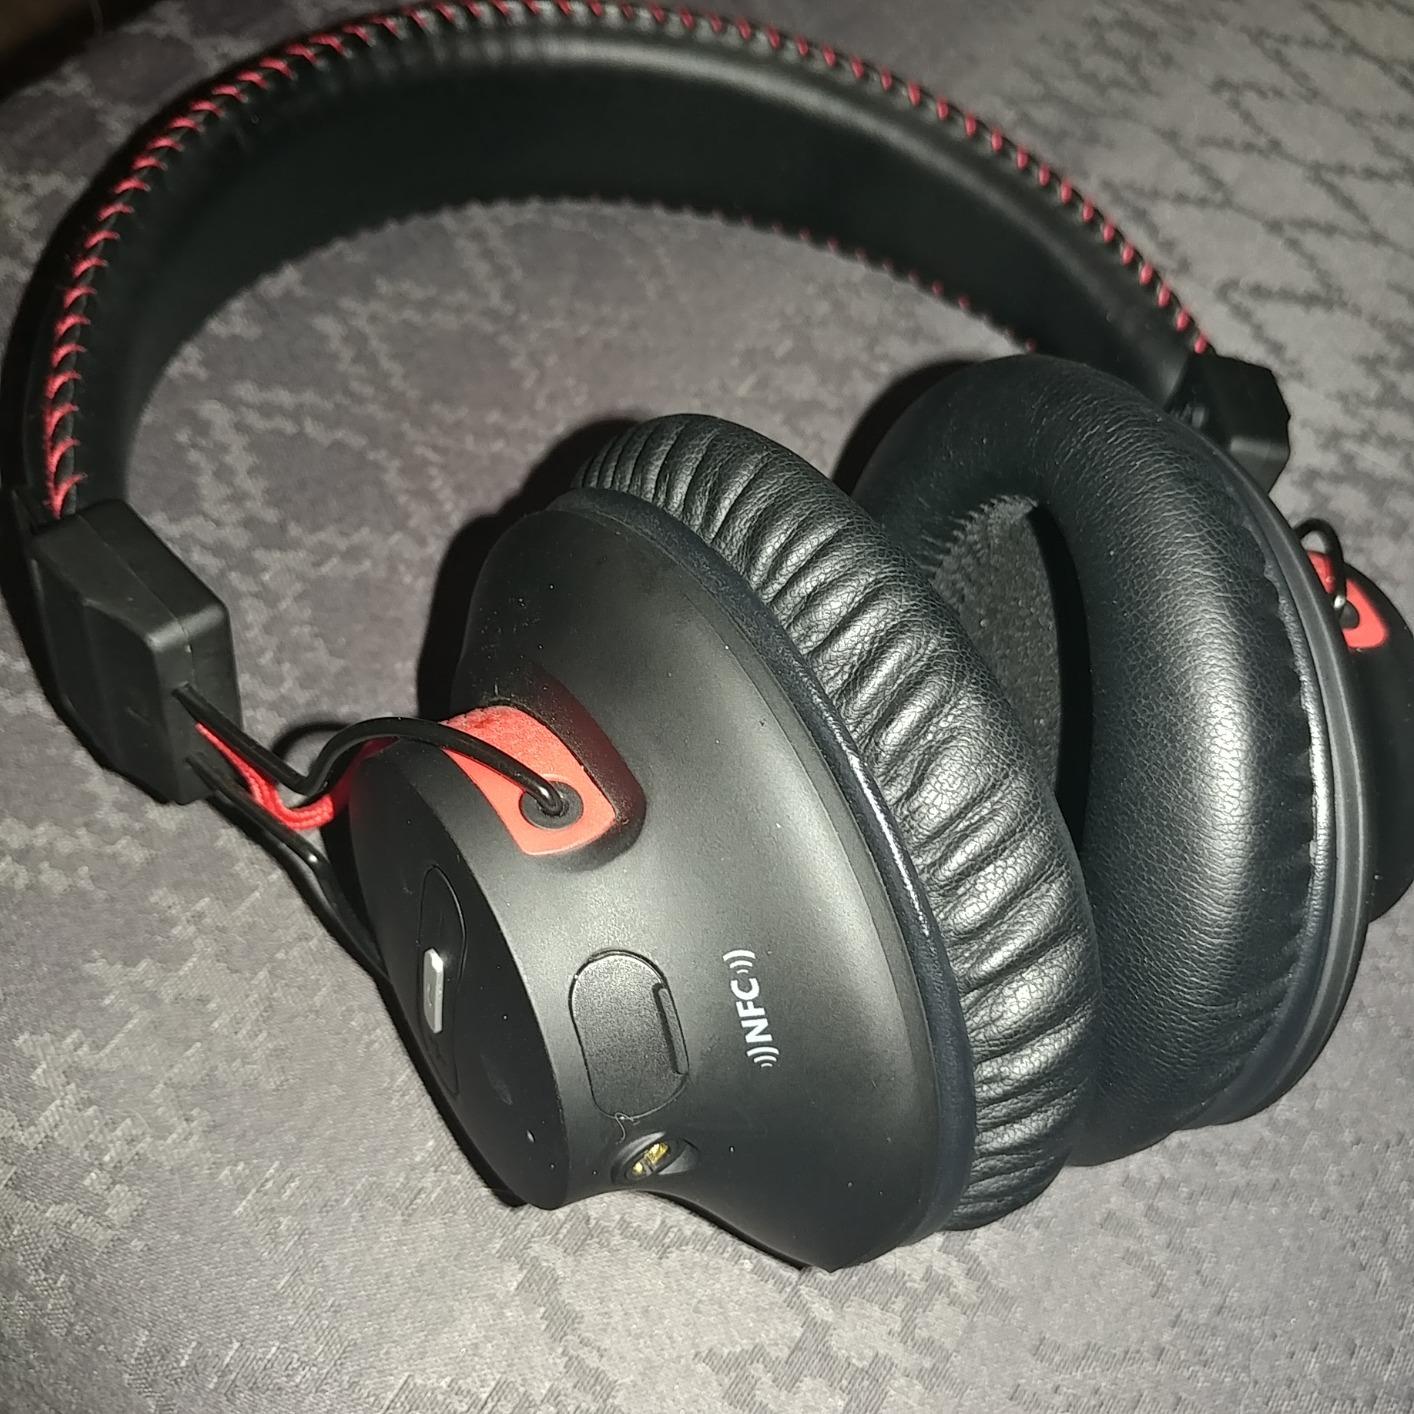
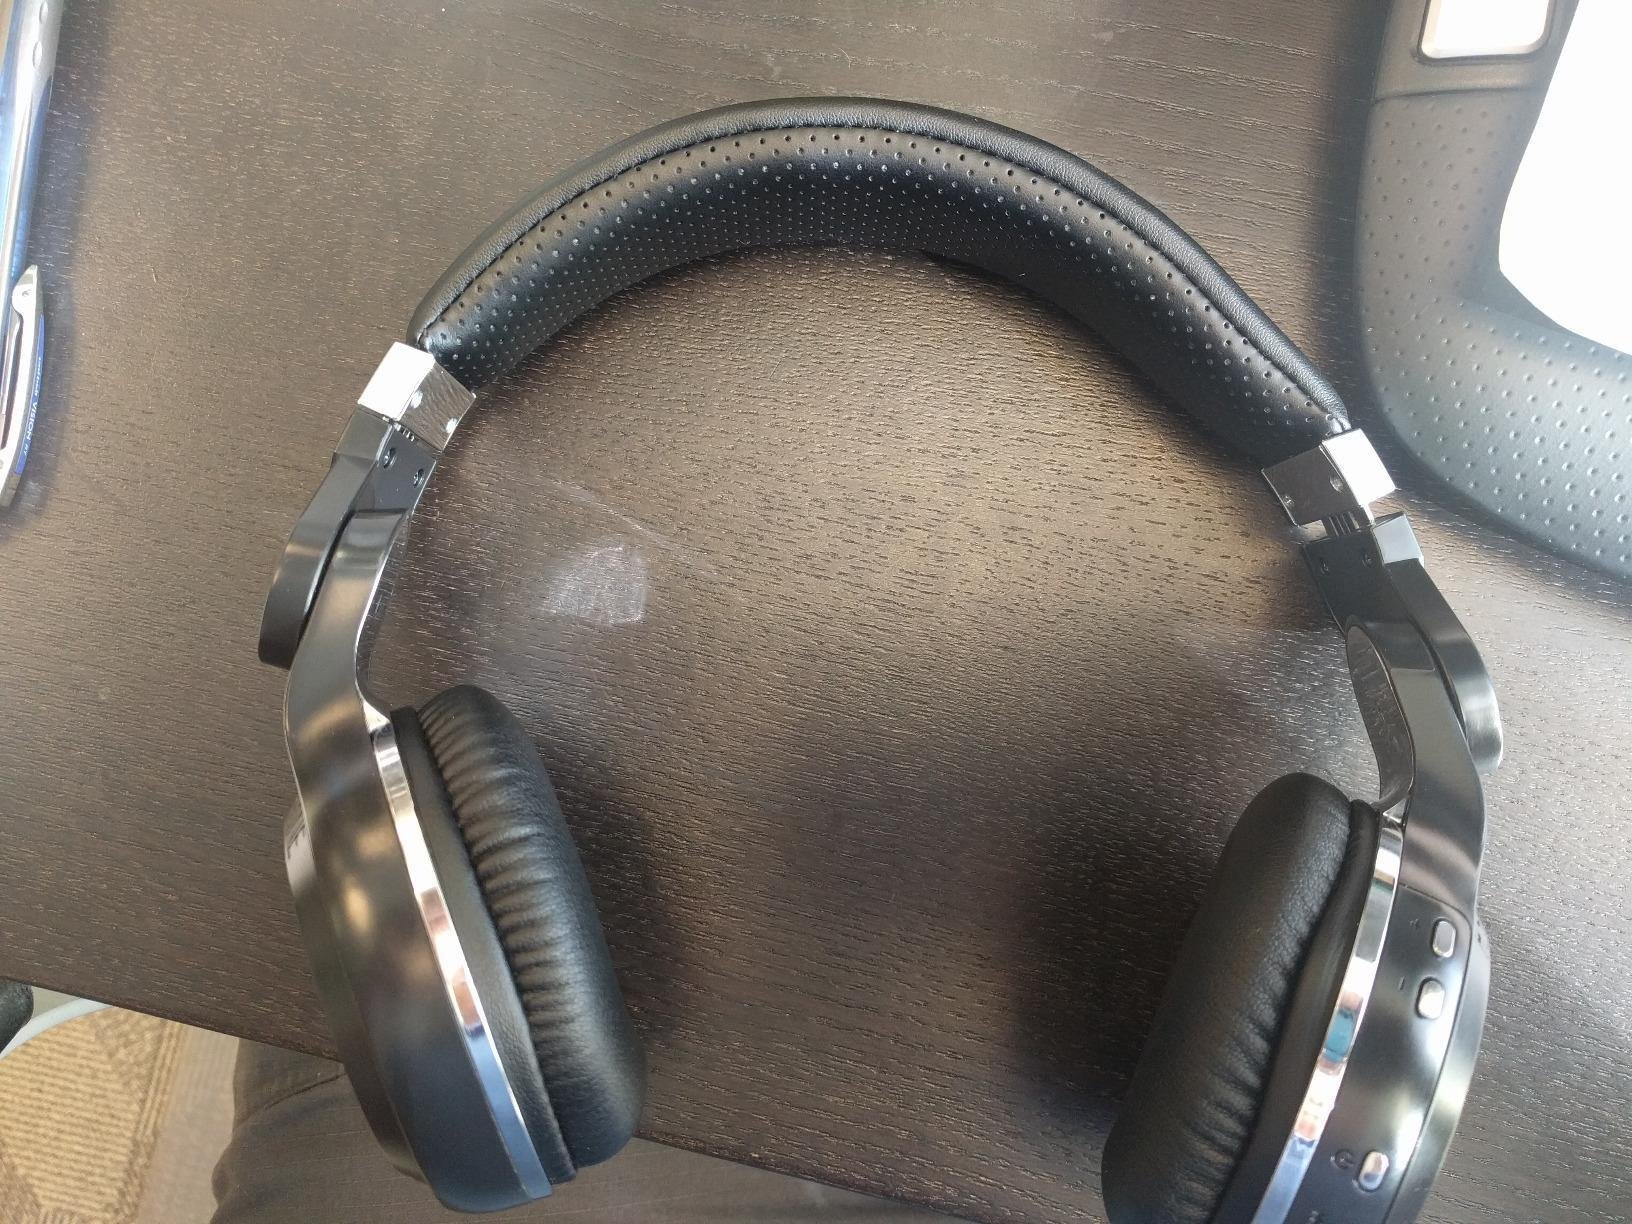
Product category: headphones
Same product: no